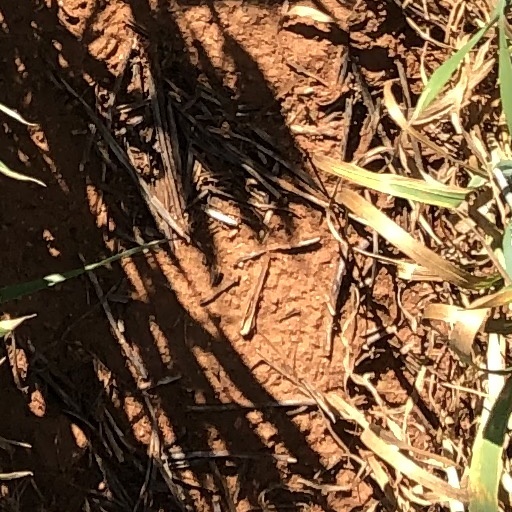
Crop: wheat